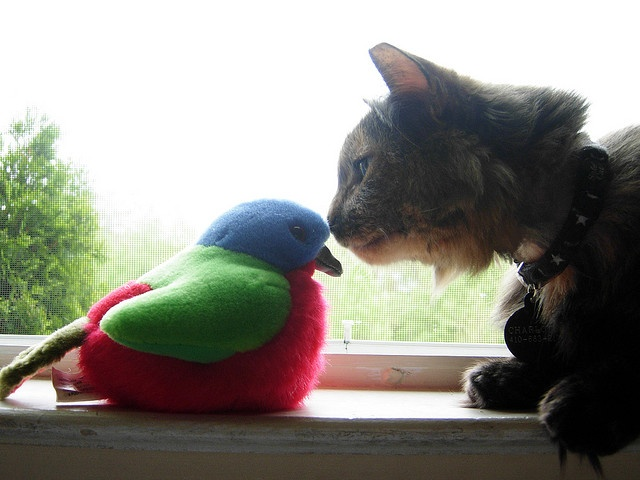
A cat sitting on top of a window sill next to a bird.
A cat is nose to nose with a stuffed bird.
A cat touching its nose to the forehead of a stuffed bird.
Sitting on the window ledge, a cat checks out a stuffed bird toy.
A cat poking it's now on a stuffed toy bird.